New Texas Giant

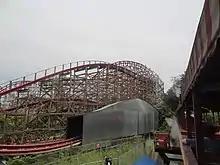
An overview of part of the New Texas Giant's layout including the double up, 90° overbanked turn, and final tunnel

The New Texas Giant begins with a right turn out of the station. This leads directly to a chain lift hill. Once at the top, riders drop at an angle of 79°. A double up leads into a 90° overbanked turn, a dip and a 95° overbanked turn. Another dip and rise leads the train into a 115° overbanked turn. The exit from the overbanked turn leads into a small air-time hill, which delivers the greatest negative g-force on the ride, before ascending up into the mid-course brake run. The train drops from the brake run and continues through a series of low-to-the-ground air-time hills and directional changes. This runs through three separate tunnels, finishing with the final brake run and short path back to the station.